Eaton–Prescott House

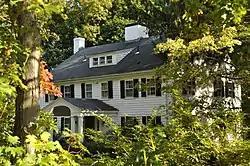

The Eaton–Prescott House is a historic house at 284 Summer Avenue in Reading, Massachusetts. Its oldest portion was probably built before 1757. By that year it had acquired a leanto section, since removed or incorporated into the main structure of the house. It is now a principally Georgian style house, although its door surround dates to the Greek Revival period of the 1830s-1840s. The house stands on land that was in the Eaton family as far back as the late 17th century.